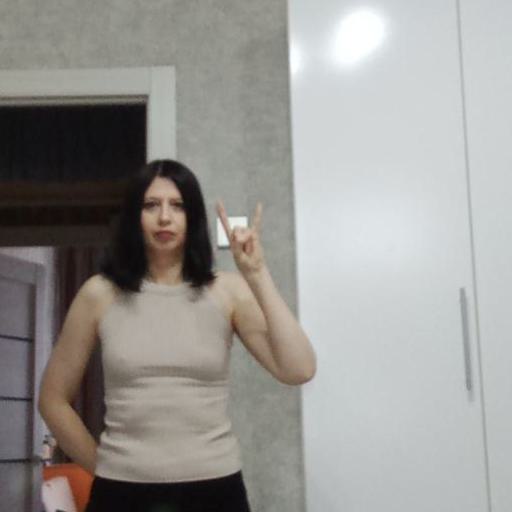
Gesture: rock